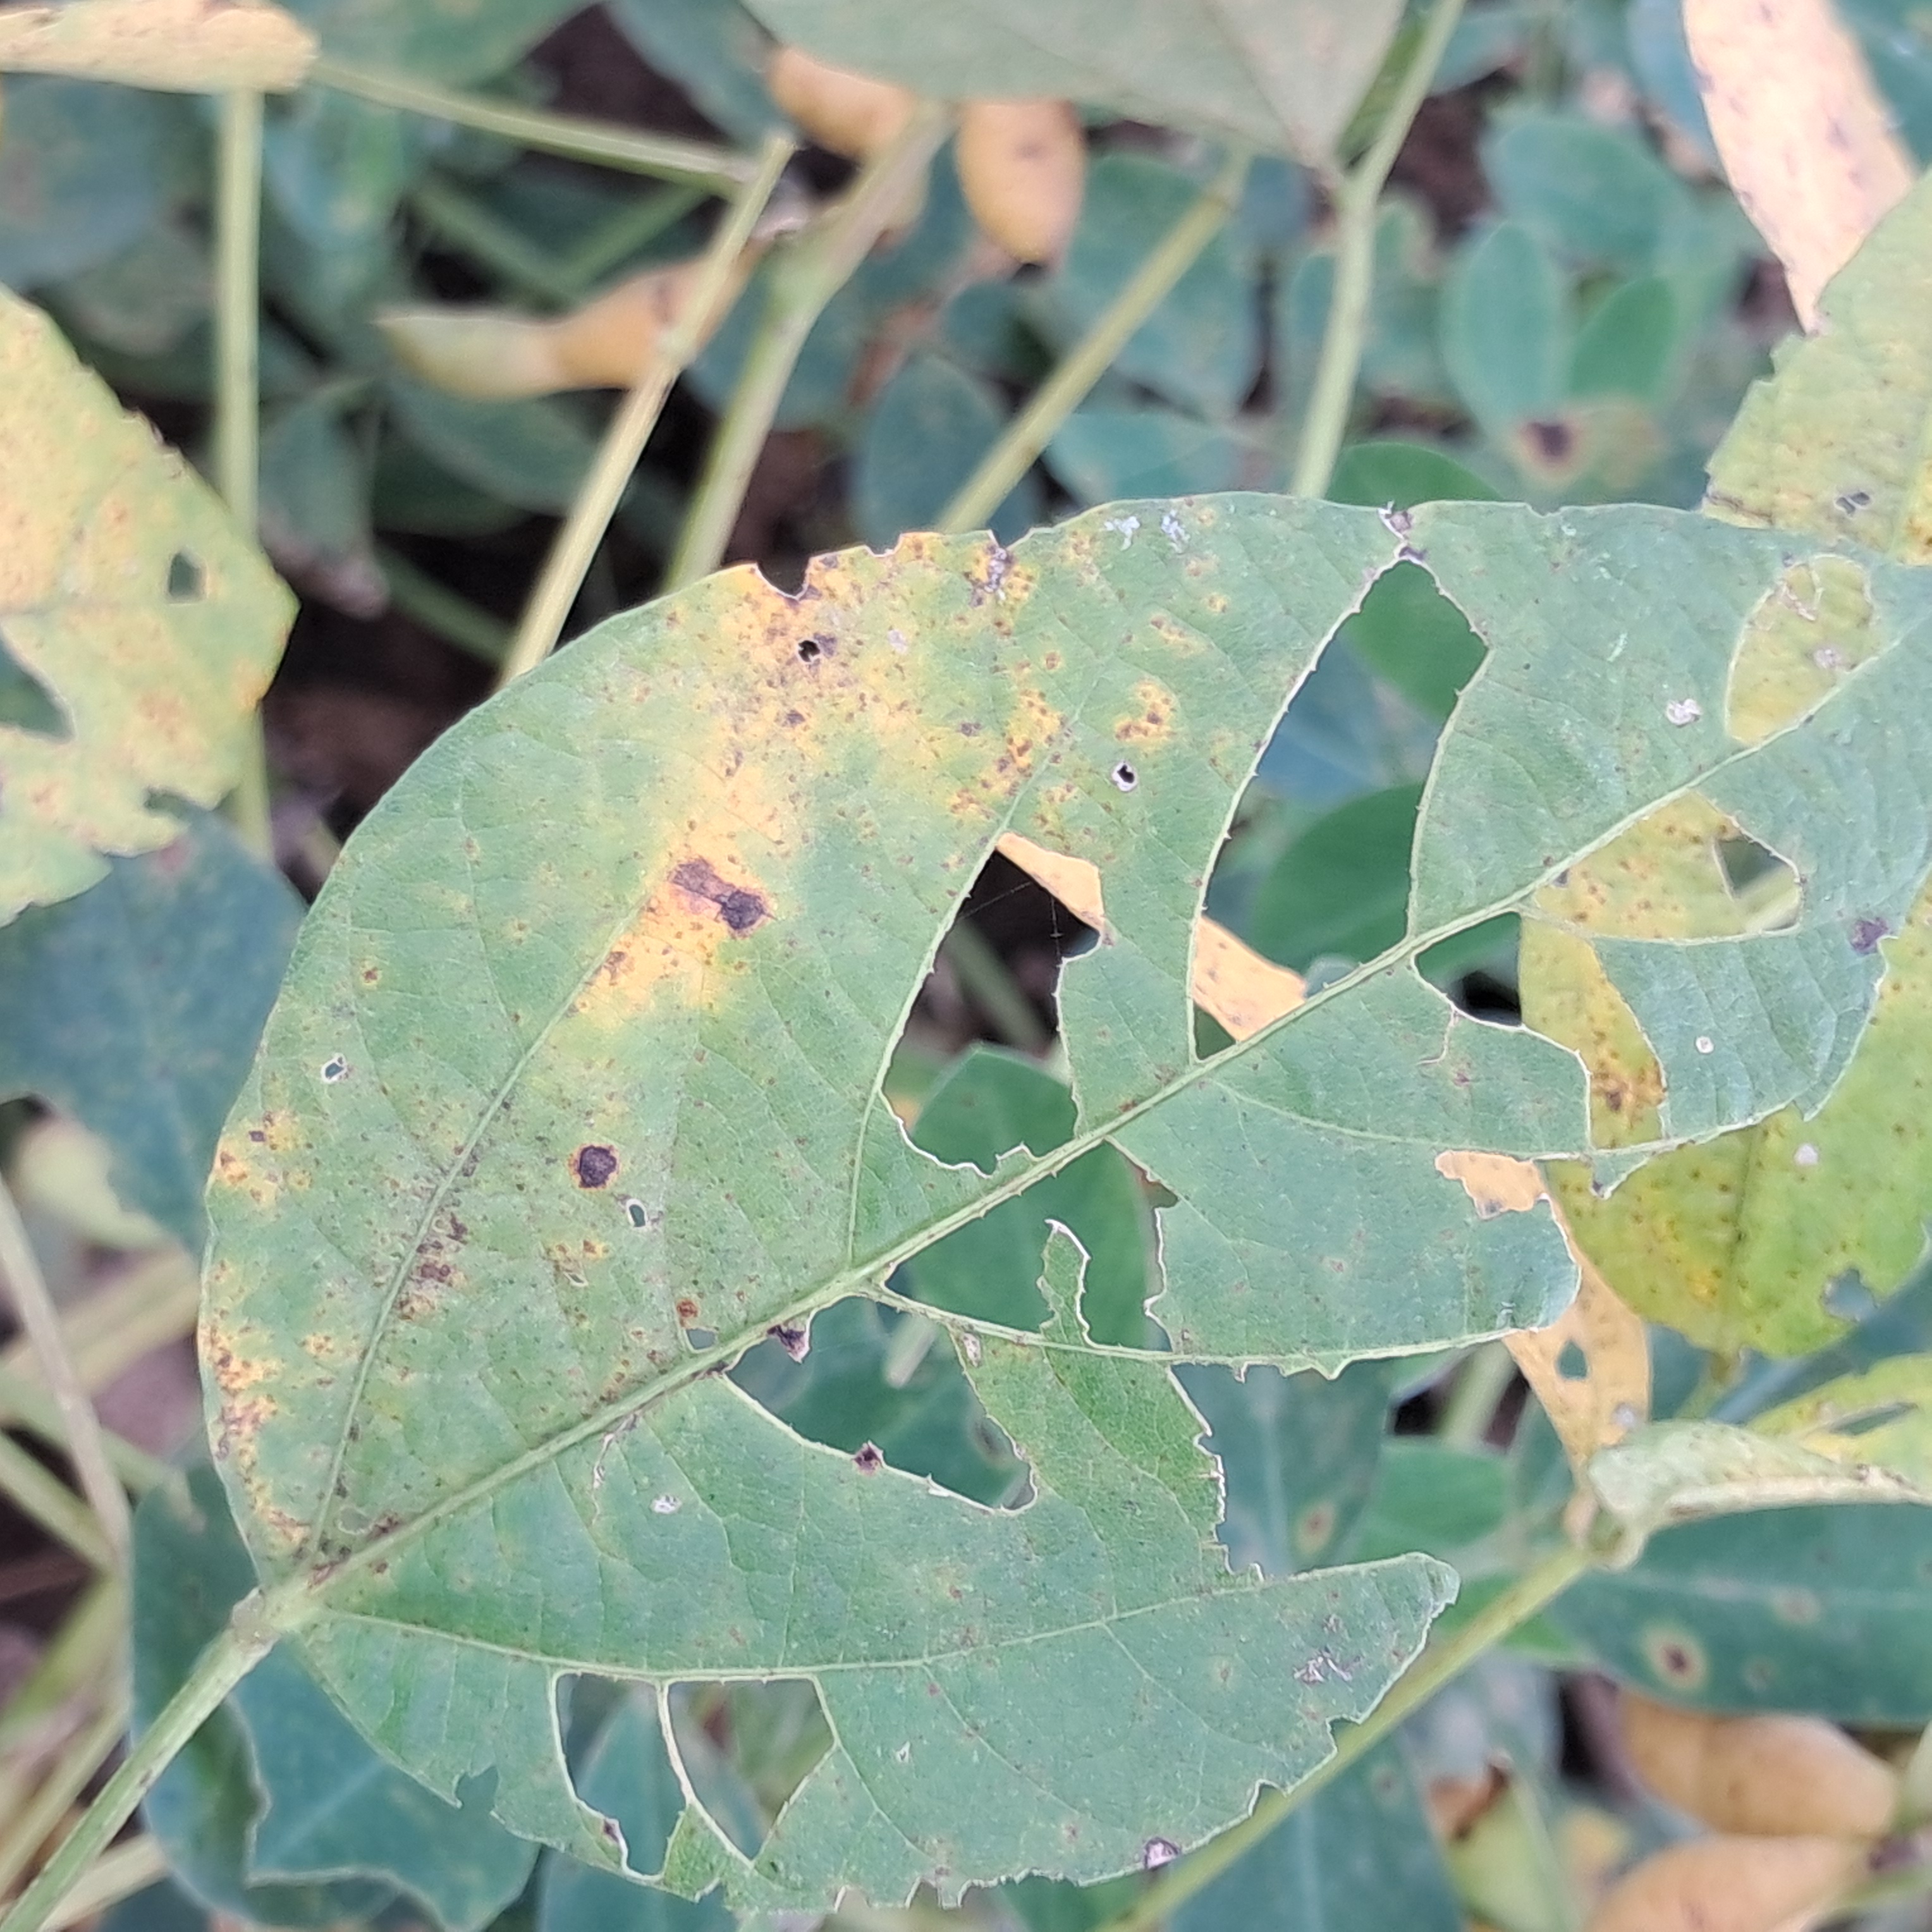
Label: Caterpillar_Semilooper_Pest